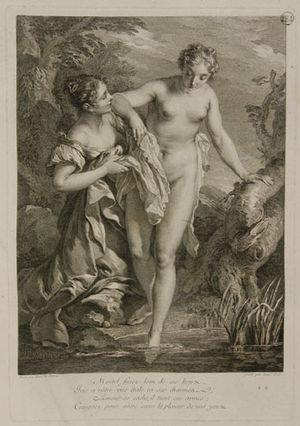
Laurent Cars est un peintre et graveur français, né à Lyon le 28 mai 1699, et mort à Paris le 14 avril 1771.